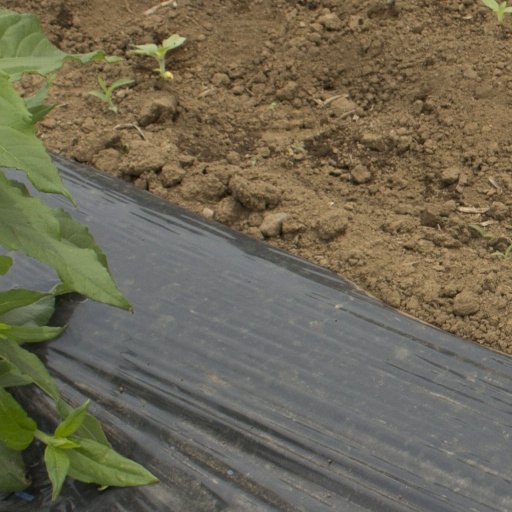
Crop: Jerusalem artichoke